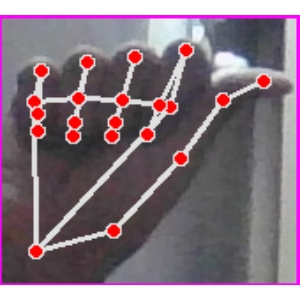
अक्षर: छ